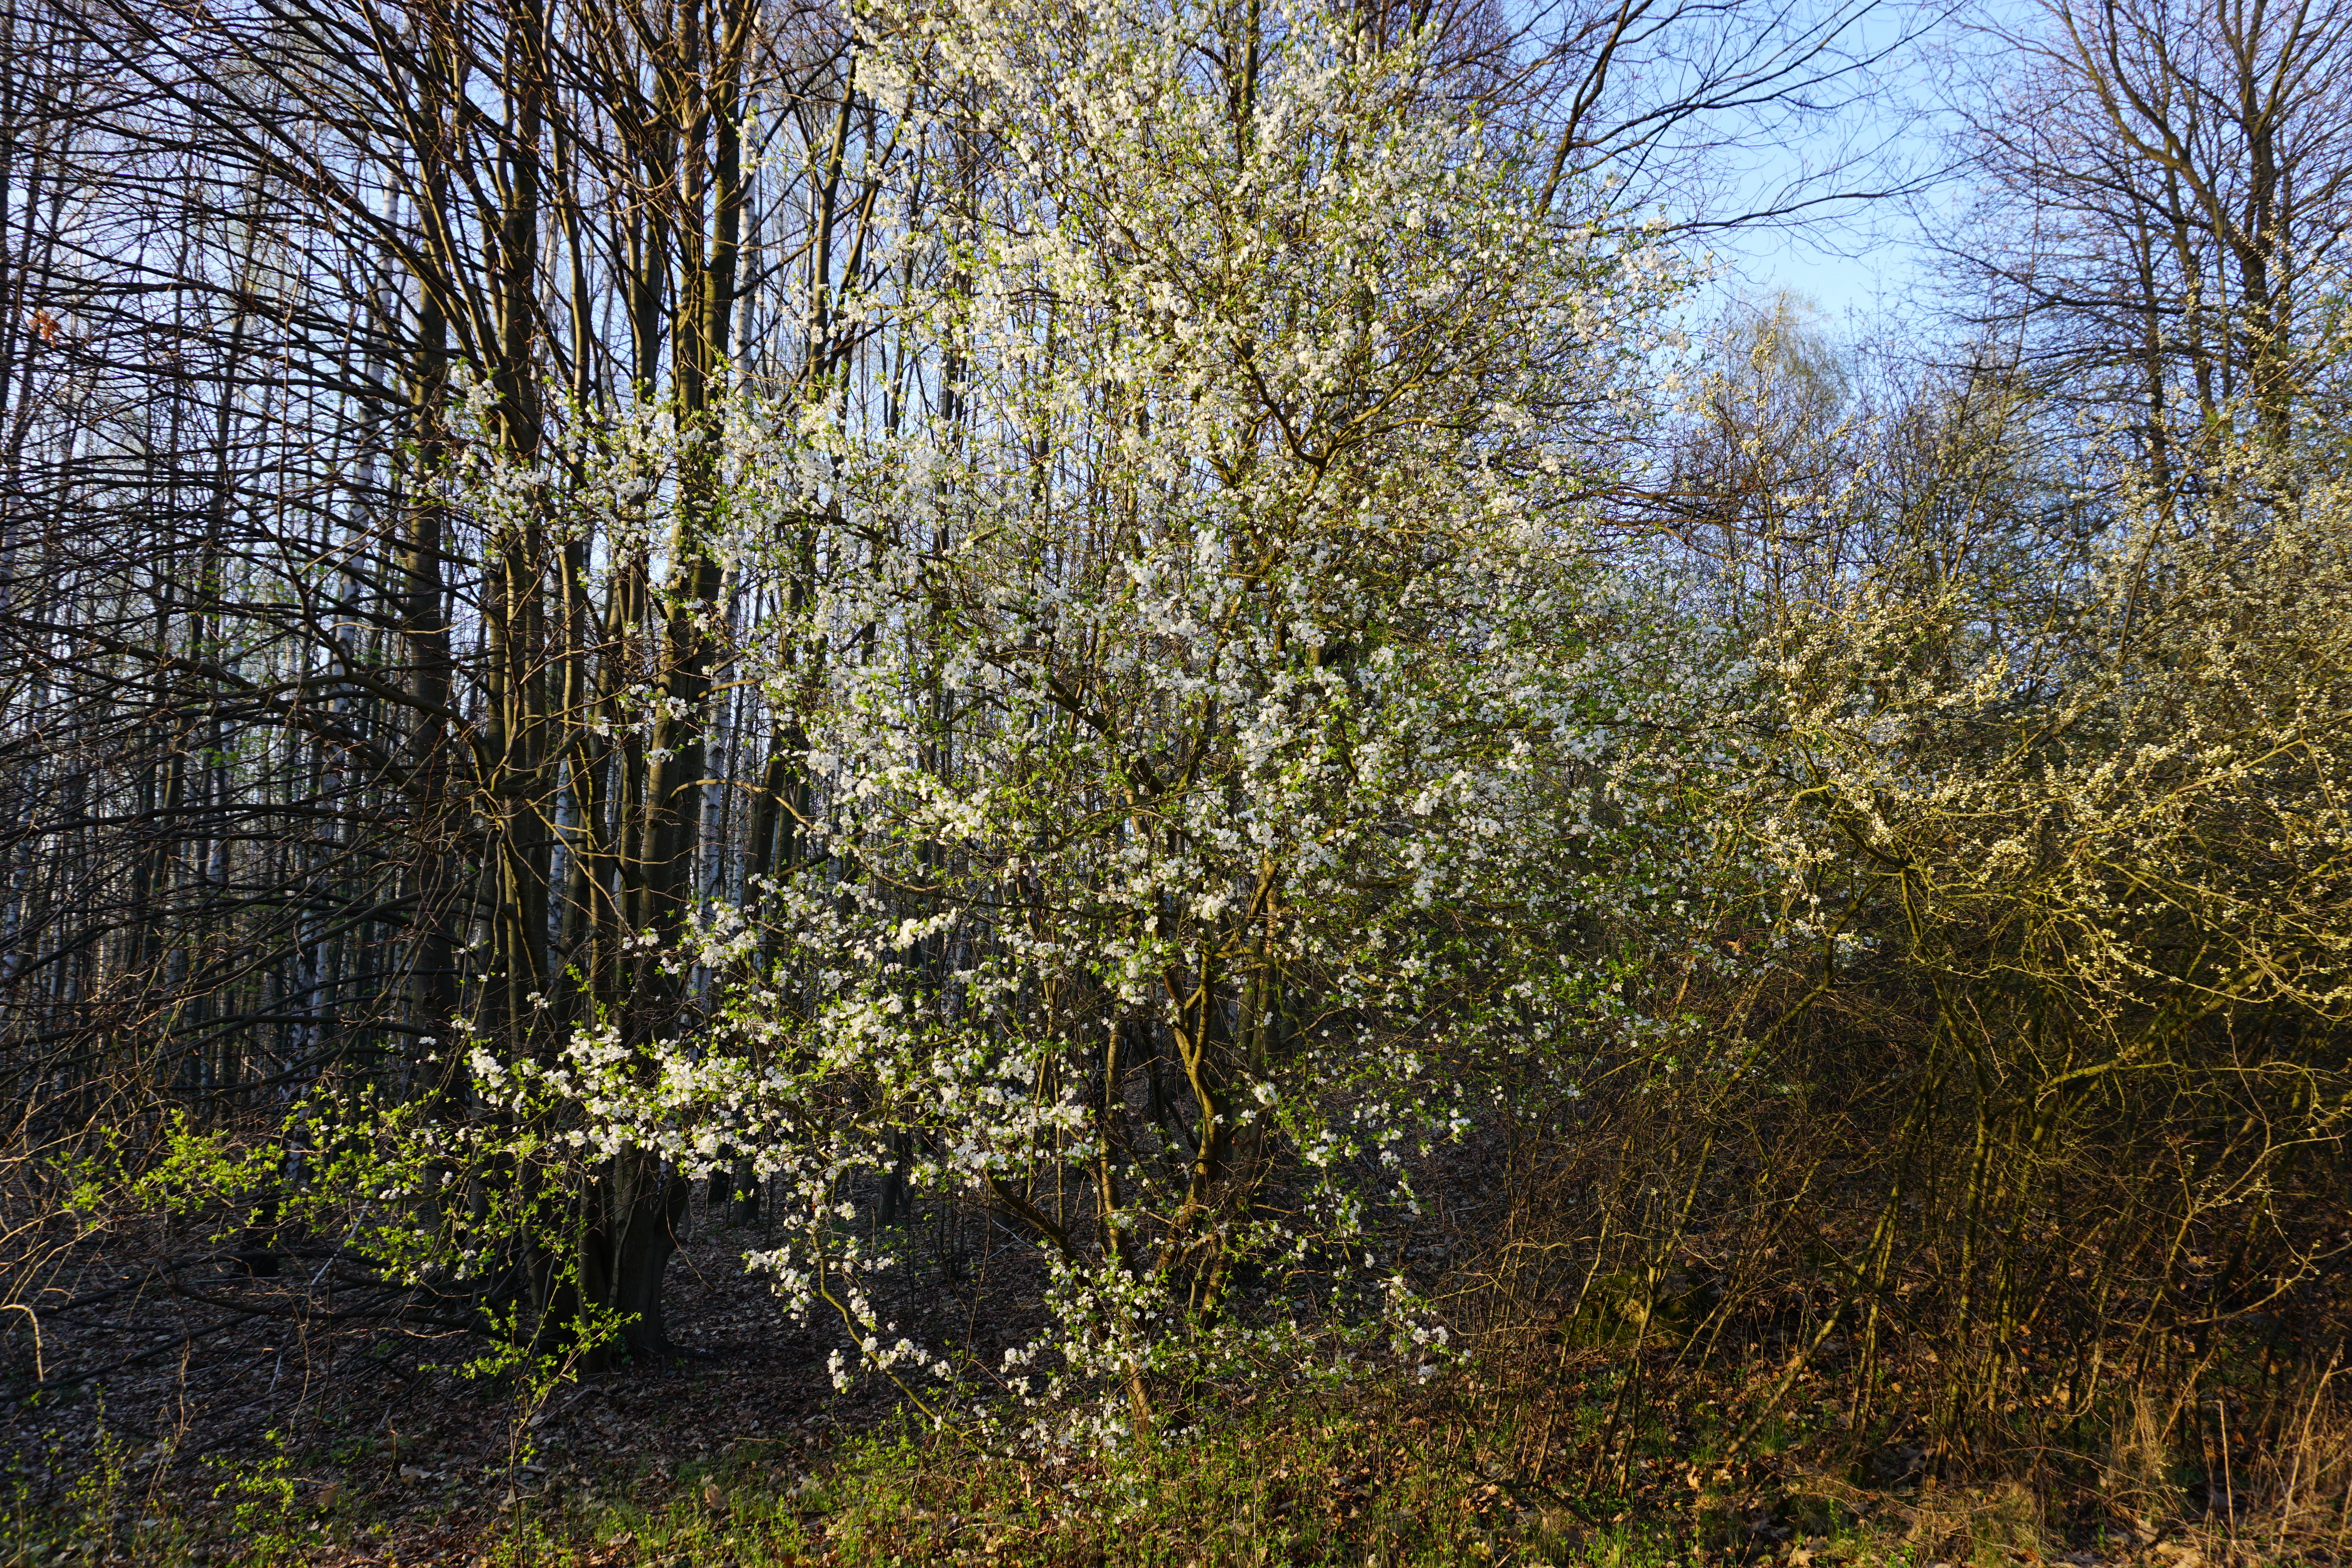
forest, tree, ecosystem, vegetation, plant, flora, branch, leaf, shrubland, grove, woodland, grass, spring, shrub, biome, grass family, plant community, sunlight, temperate broadleaf and mixed forest, deciduous, autumn, sky